Sopwith 1½ Strutter

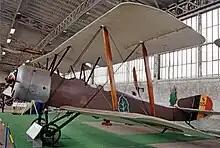
Belgian Air Force Sopwith on display in the Brussels Military Museum

Three Belgian squadrons also flew French-built Sopwiths, and surplus French Sopwiths were used by several countries postwar. During the war, several Strutters that were interned after landing in the Netherlands were purchased for the Dutch . Over 100 Strutters were also built in Russia by Duks and Lebedev, supplemented by large numbers delivered directly from Britain and France. The Strutter remained in large scale use by both the Soviet forces and White Russians during the Russian Civil War and Polish-Soviet war. Three were captured during this war and used by the Poles in 1919–1920. Other captured ones were used by Baltic states.